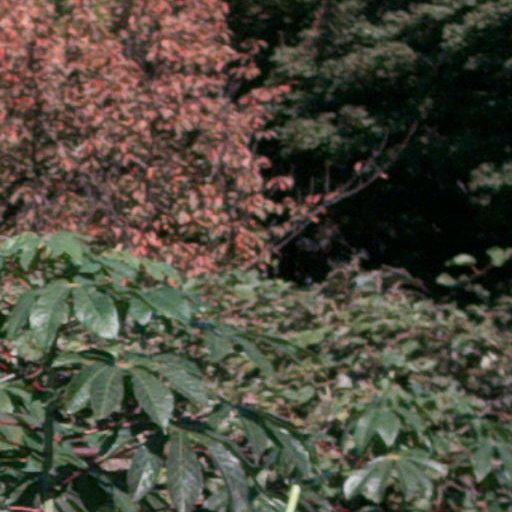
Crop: cassava